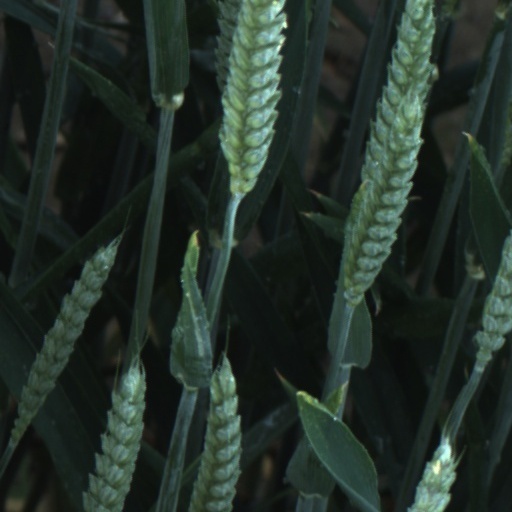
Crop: wheat